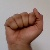
The image shows a hand gesture representing the letter 'A' in Indian Sign Language.